Jewess with Oranges

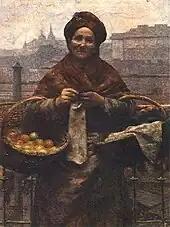
"Jewess with Lemons" similar painting by the same artist 1881, Silesian Museum (Katowice)

Jewess with Oranges is an oil painting on canvas by Aleksander Gierymski finished in 1881 and purchased by the National Museum in Warsaw in 1928.